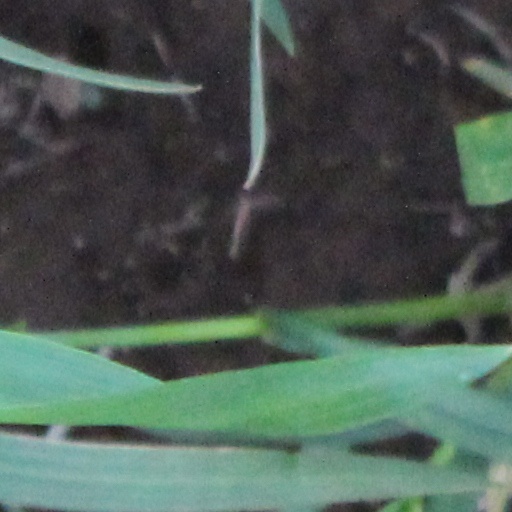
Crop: wheat